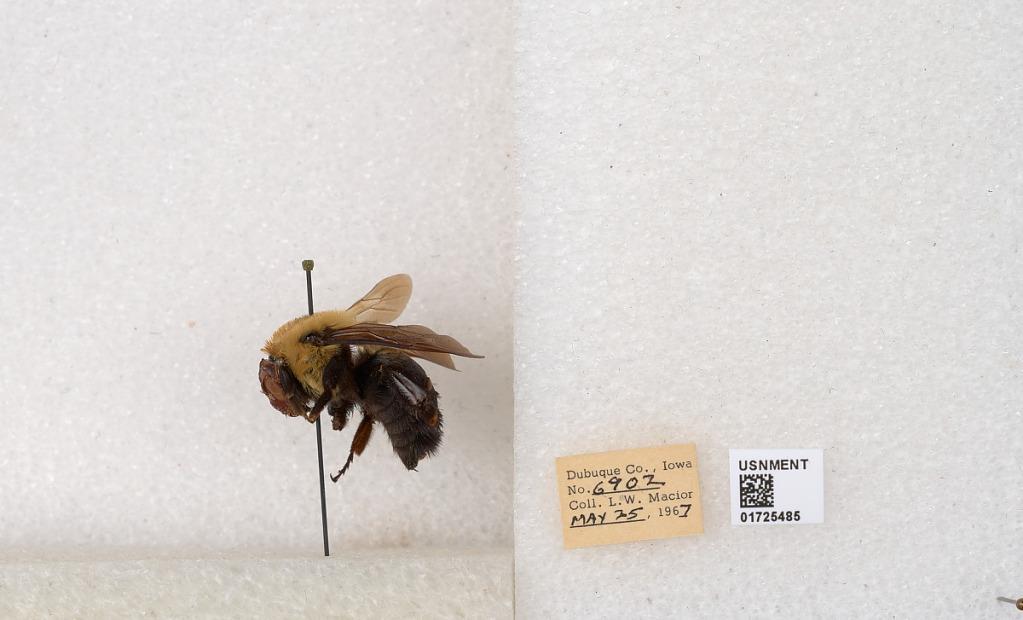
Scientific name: Bombus impatiens Cresson
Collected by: L. Macior
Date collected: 1967-5-25
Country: United States
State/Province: Iowa
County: Dubuque
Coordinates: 42.4688, -90.8825